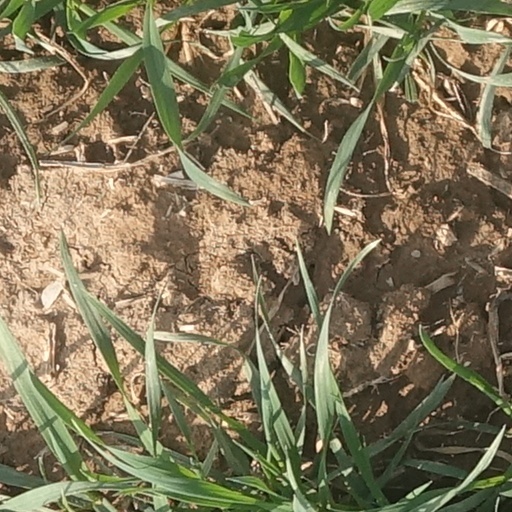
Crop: wheat